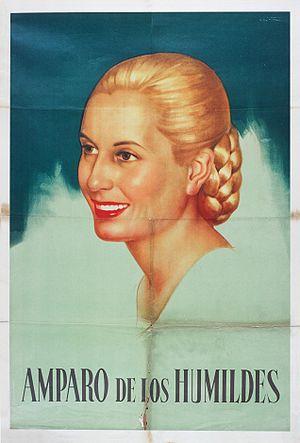
María Eva Duarte de Perón [maˈɾia ˈeβa ˈðwaɾte ðe peˈɾon], mieux connue sous le nom d’Eva Perón ou d’Evita, est une actrice et femme politique argentine. Elle épousa en 1945 le colonel Juan Domingo Perón, un an avant l’accession de celui-ci à la présidence de la république argentine.